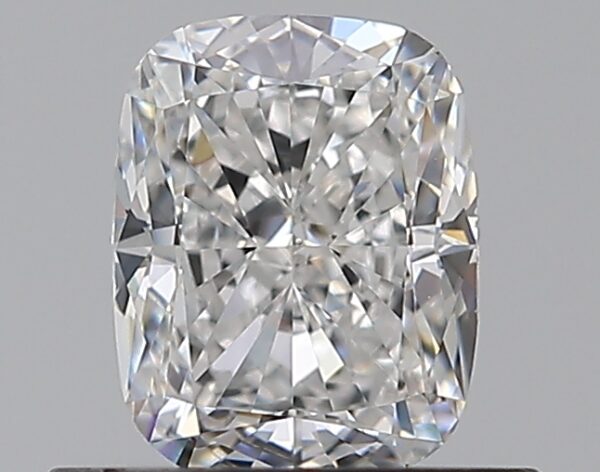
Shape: cushion
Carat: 0.7
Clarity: VS2
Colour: F
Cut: VG
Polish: EX
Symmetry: VG
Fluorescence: F
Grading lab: GIA
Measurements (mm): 5.6 x 4.43 x 3.18